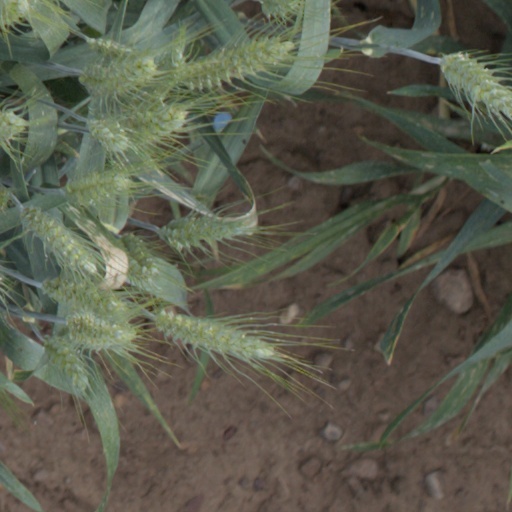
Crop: wheat